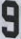
Number: 9